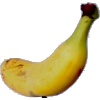
Label: Banana Lady Finger 1